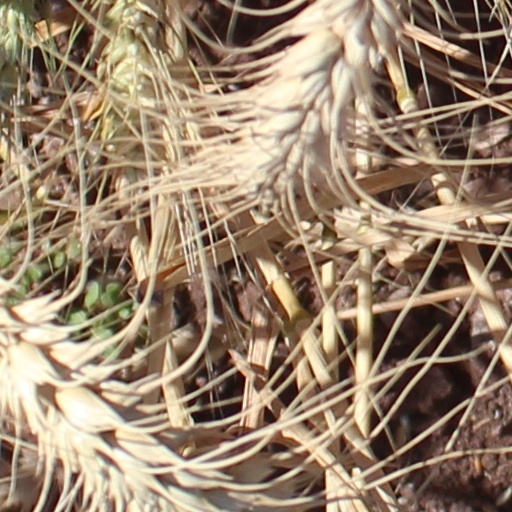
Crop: wheat